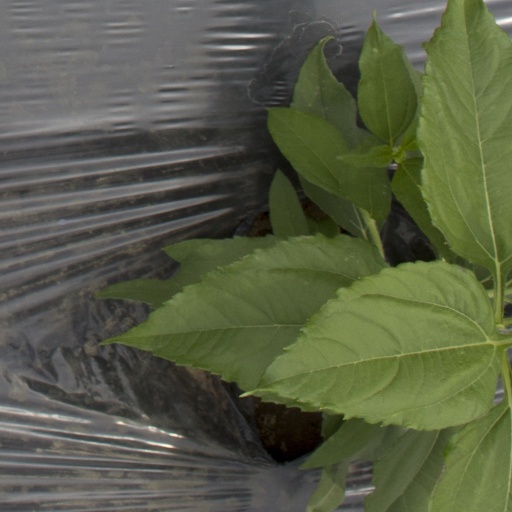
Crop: Jerusalem artichoke